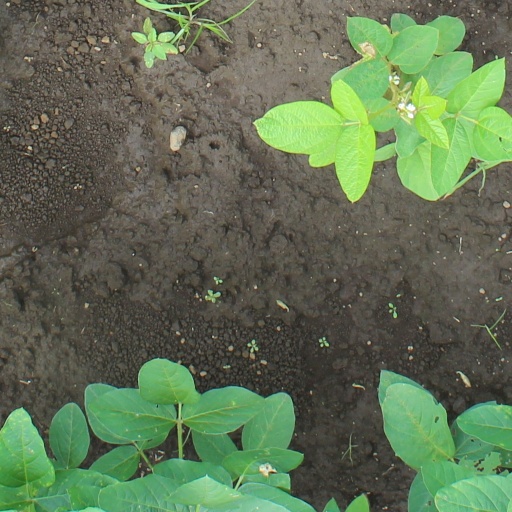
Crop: soybean